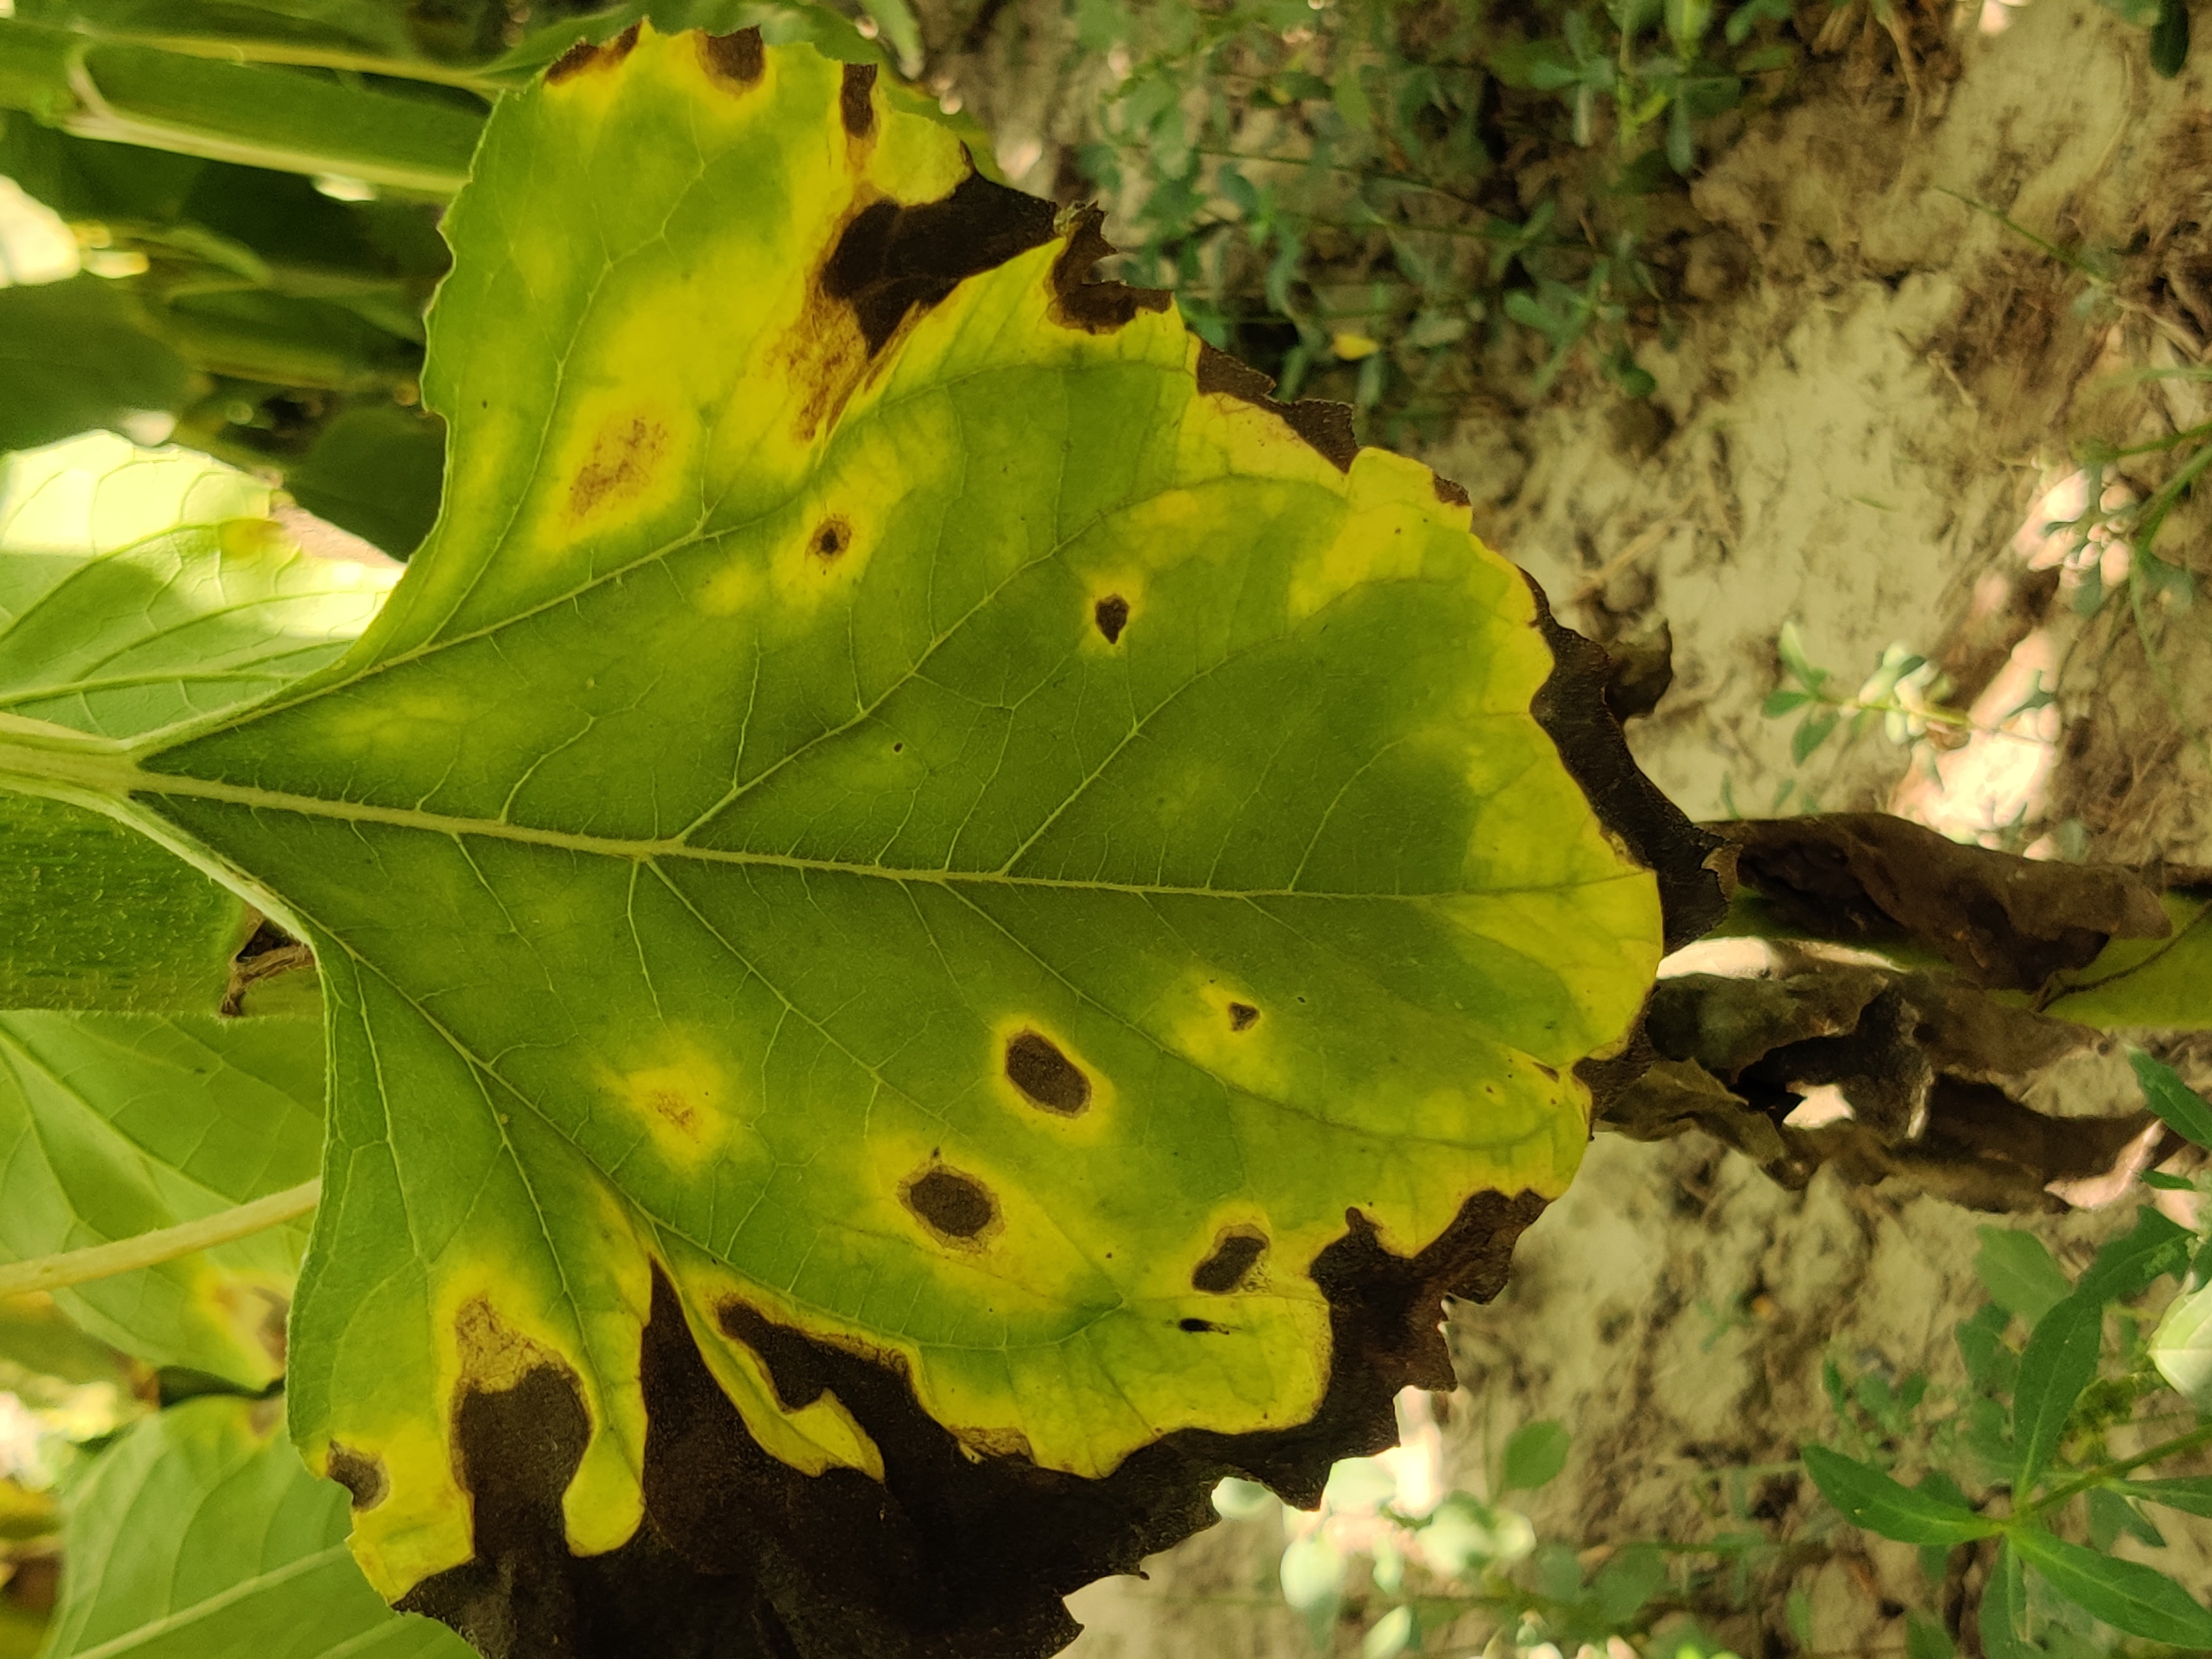
Label: Leaf_scars